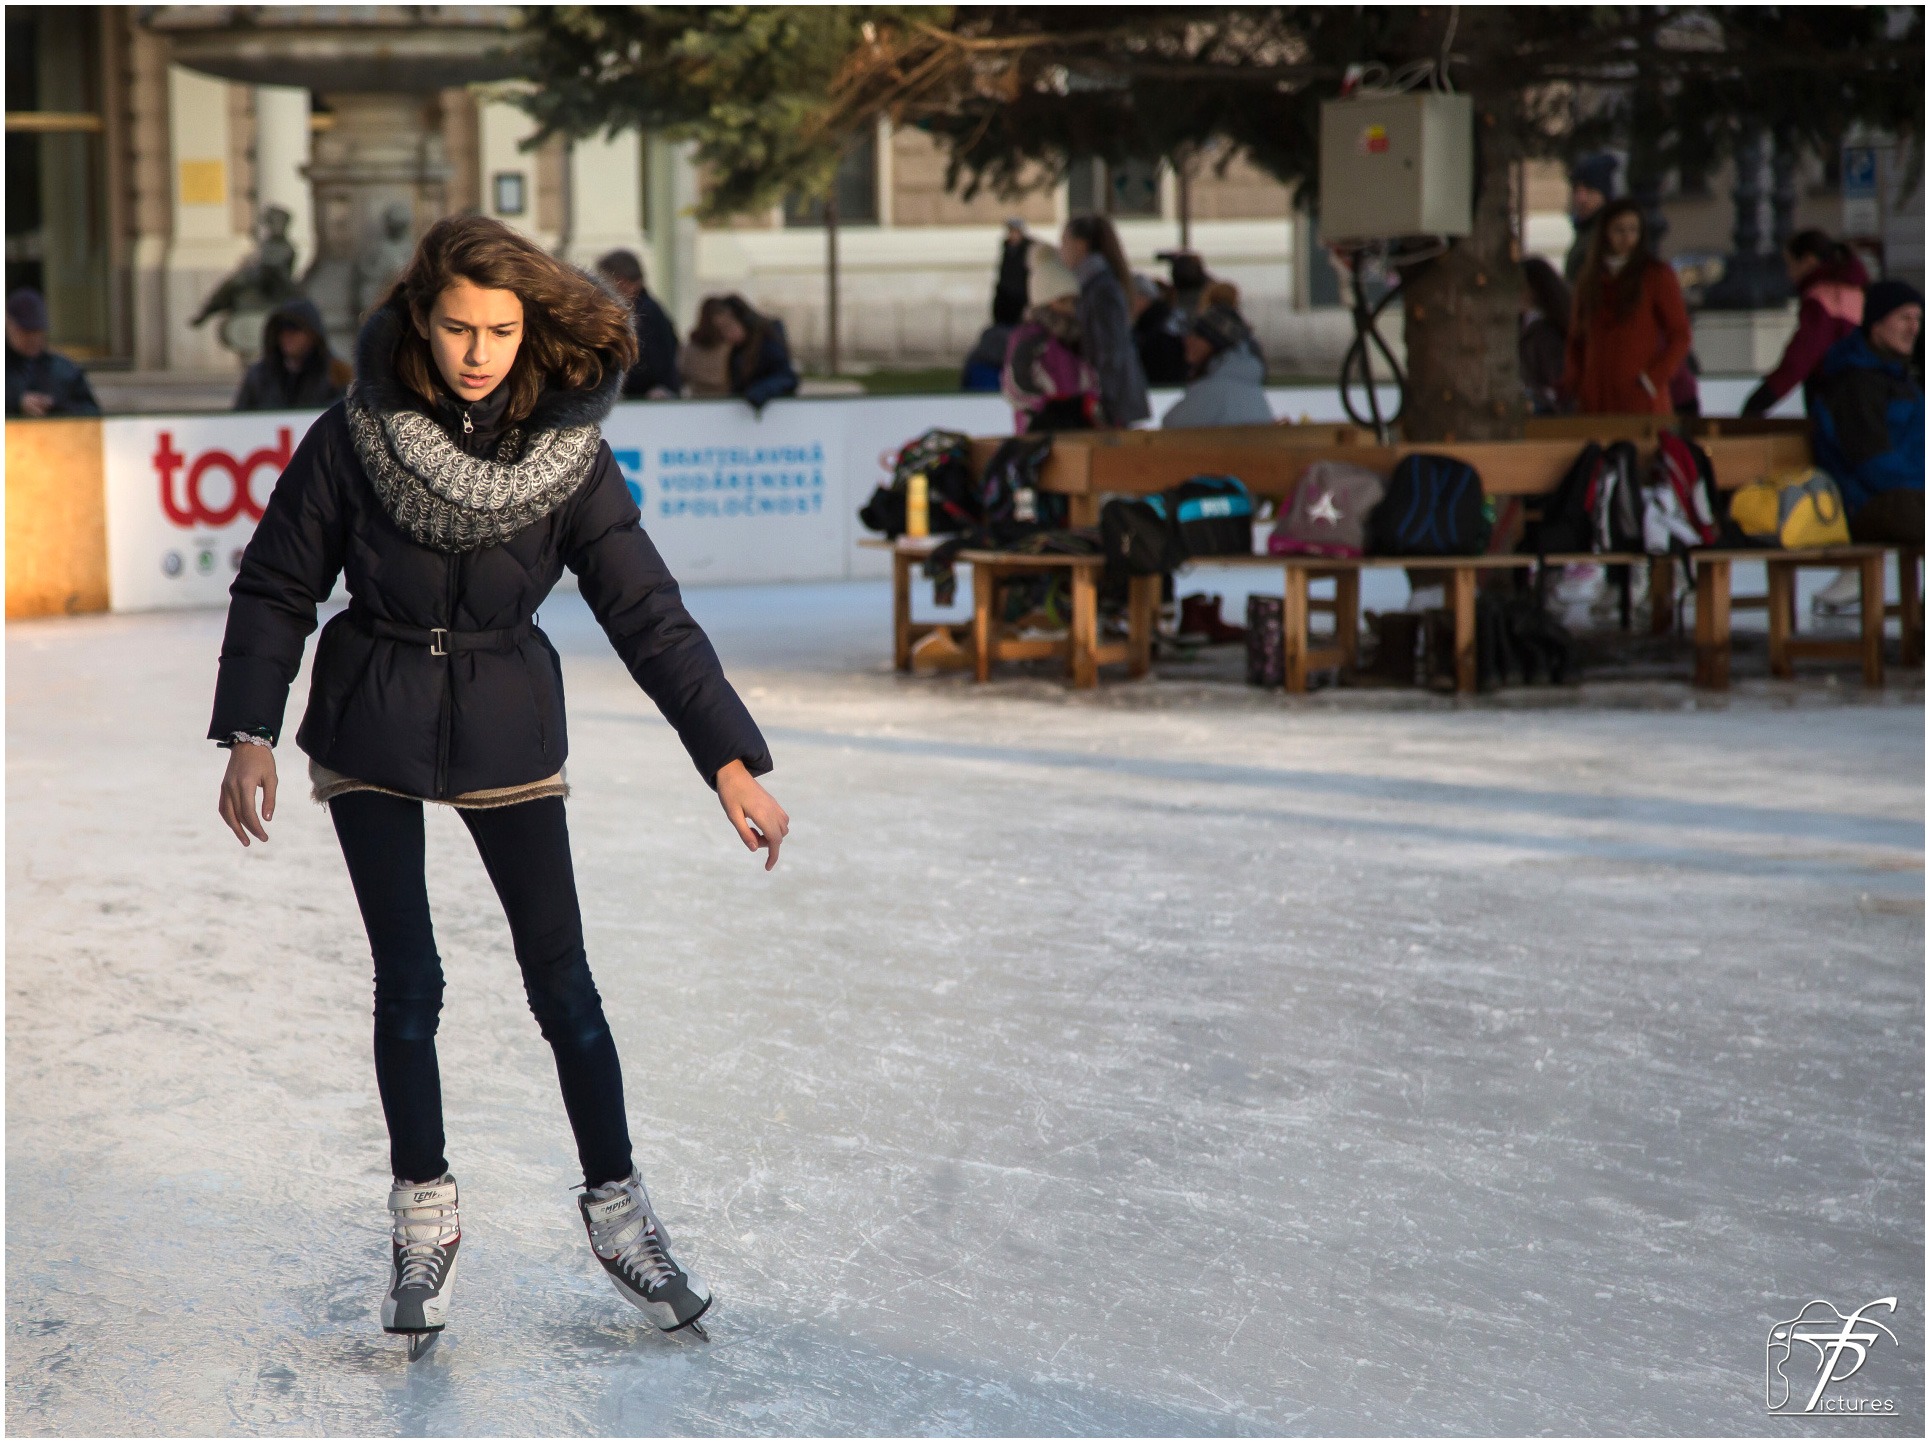
winter, people, girl, woman, recreation, ice, winter sport, sports, skating, footwear, winter sports, ice skating, ice rink, outdoor recreation, figure skating, roller skating